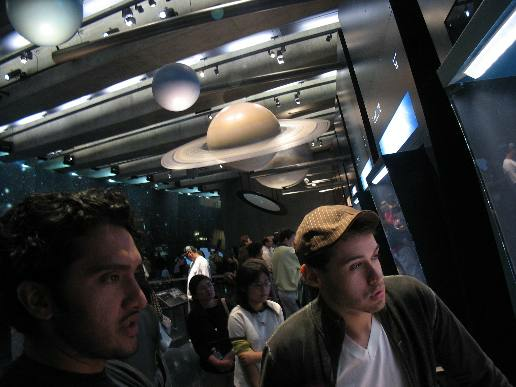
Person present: Yes